Edward Street, Brisbane

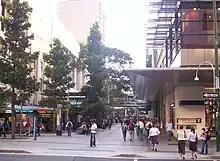
Queen Street Mall at the Edward Street and Queen Street intersection

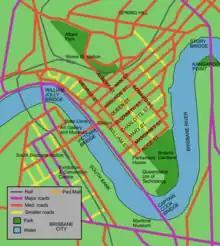
Map of Brisbane CBD.

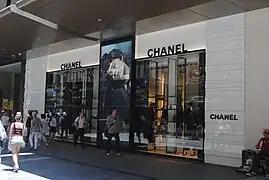
Chanel Store at Queens Plaza

Edward Street is a busy thoroughfare in the Brisbane central business district, Queensland, Australia. It is a one-way street located between Albert Street and Creek Street, and runs from Upper Edward Street to Alice Street. It is named after Edward VII of the United Kingdom.